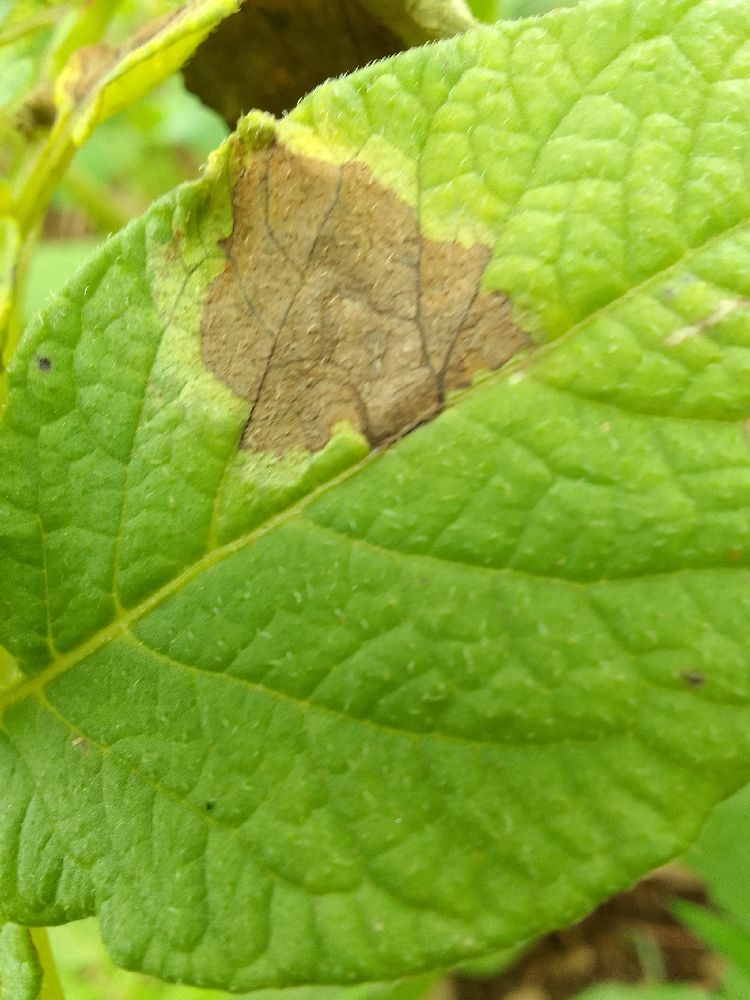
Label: Late blight